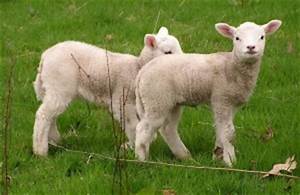
Label: sheep